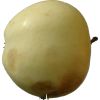
Label: Apple hit 1